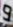
Number: 9